San Lorenzo (Naples)

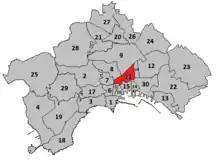
Location of the district in the city of Naples

San Lorenzo is a district of Naples, Italy. It incorporates the precise geographical center of the ancient Greco-Roman city, centered on the intersection of Via San Gregorio Armeno and Via dei Tribunali.